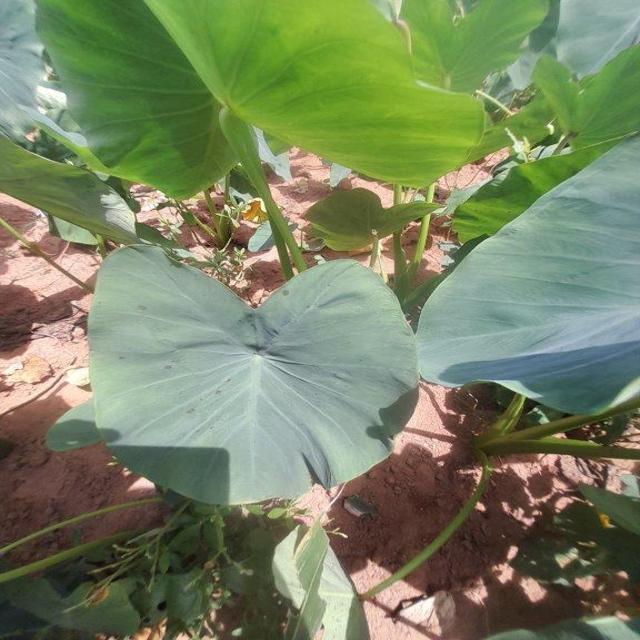
Label: Healthy